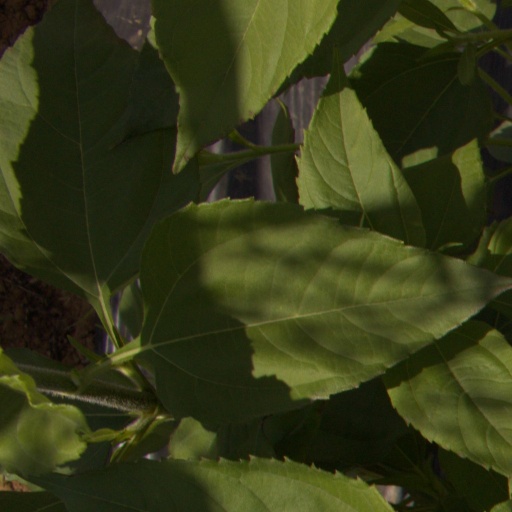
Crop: Jerusalem artichoke